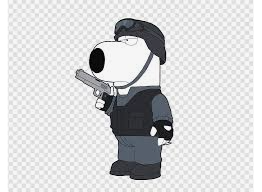
Portrait style: Cartoon Portrait